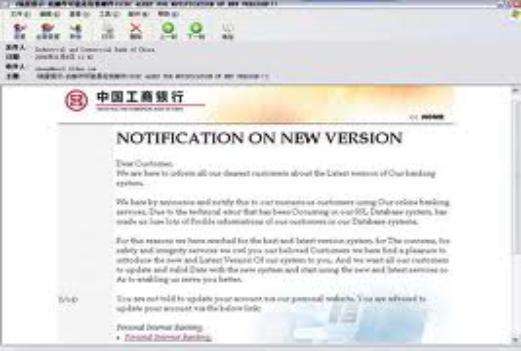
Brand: icbc-3
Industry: Others